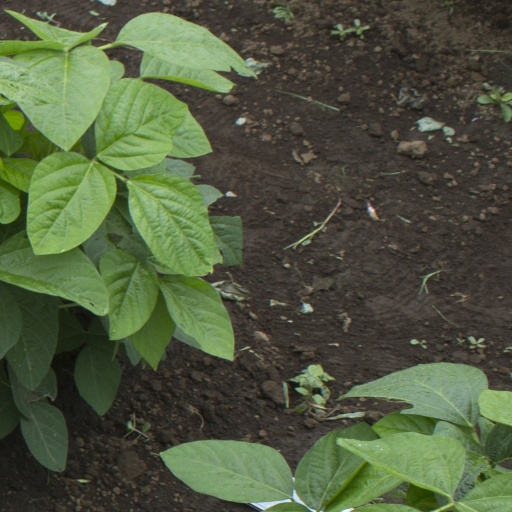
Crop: soybean